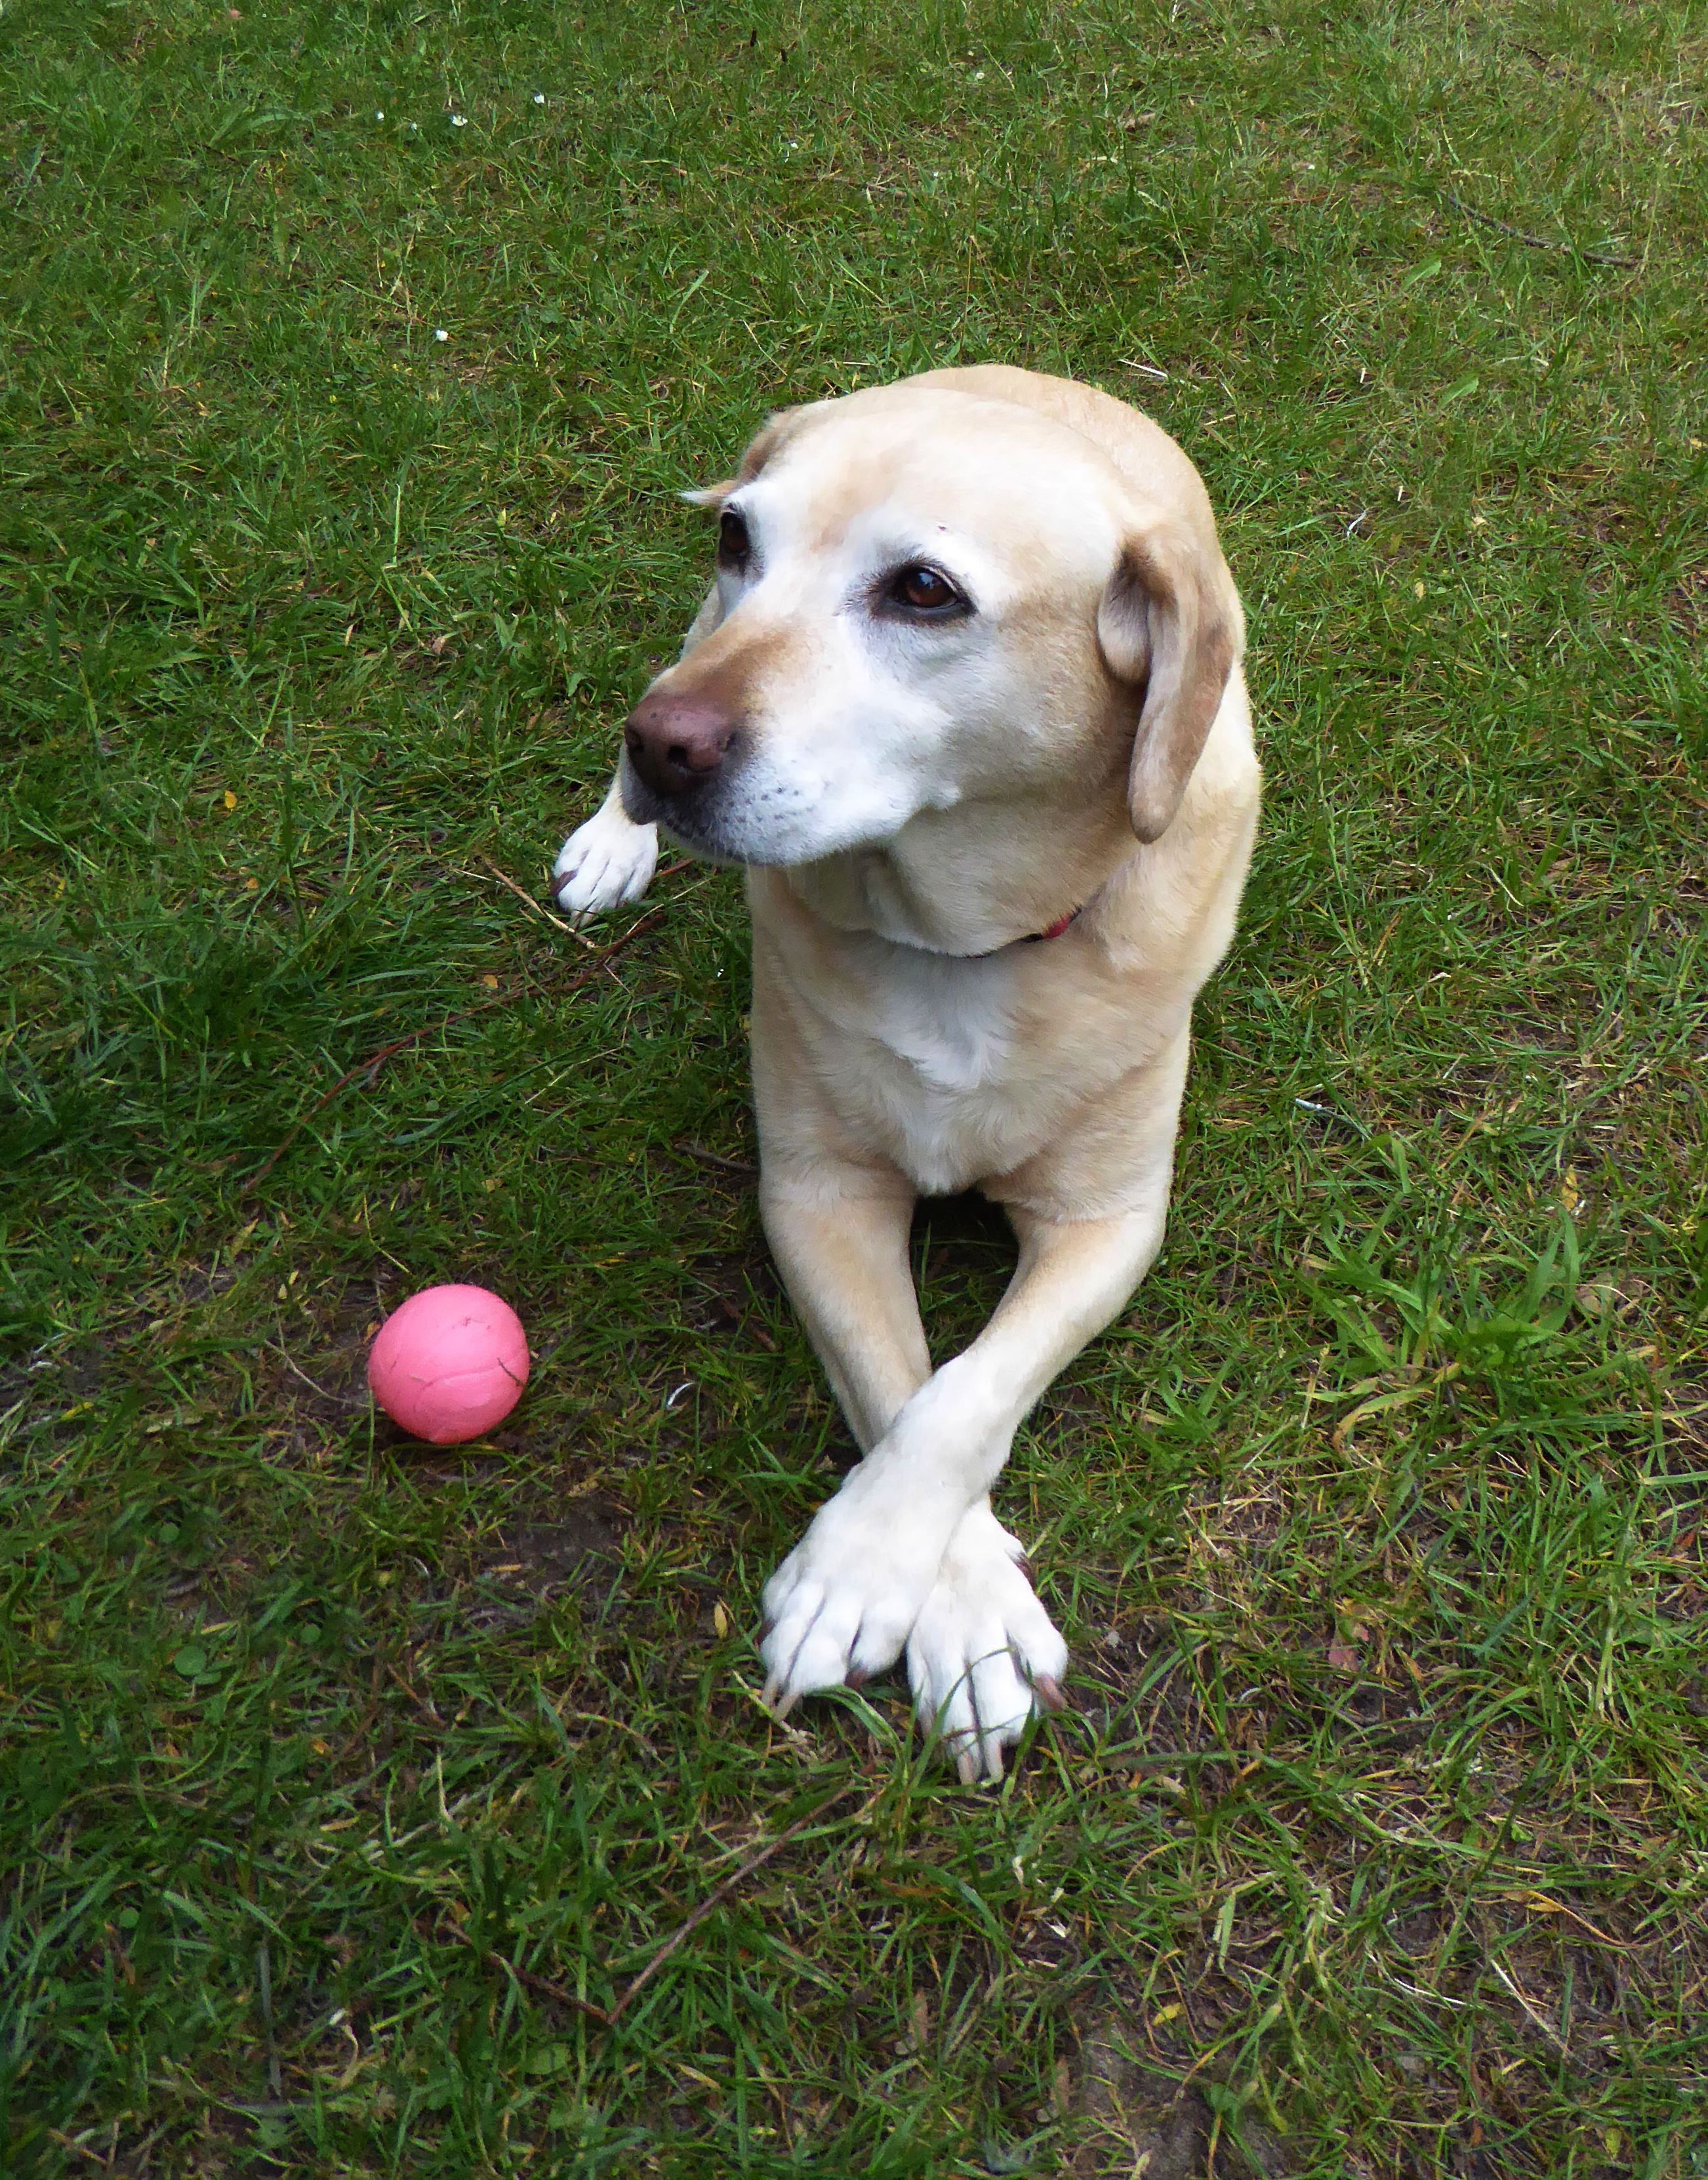
grass, lawn, puppy, dog, playful, snout, tail, ball, labrador retriever, paws, good, attention, dog breed, retriever, floppy ear, dog like mammal, carnivoran, dog breed group, dog crossbreeds, companion dog, sporting group